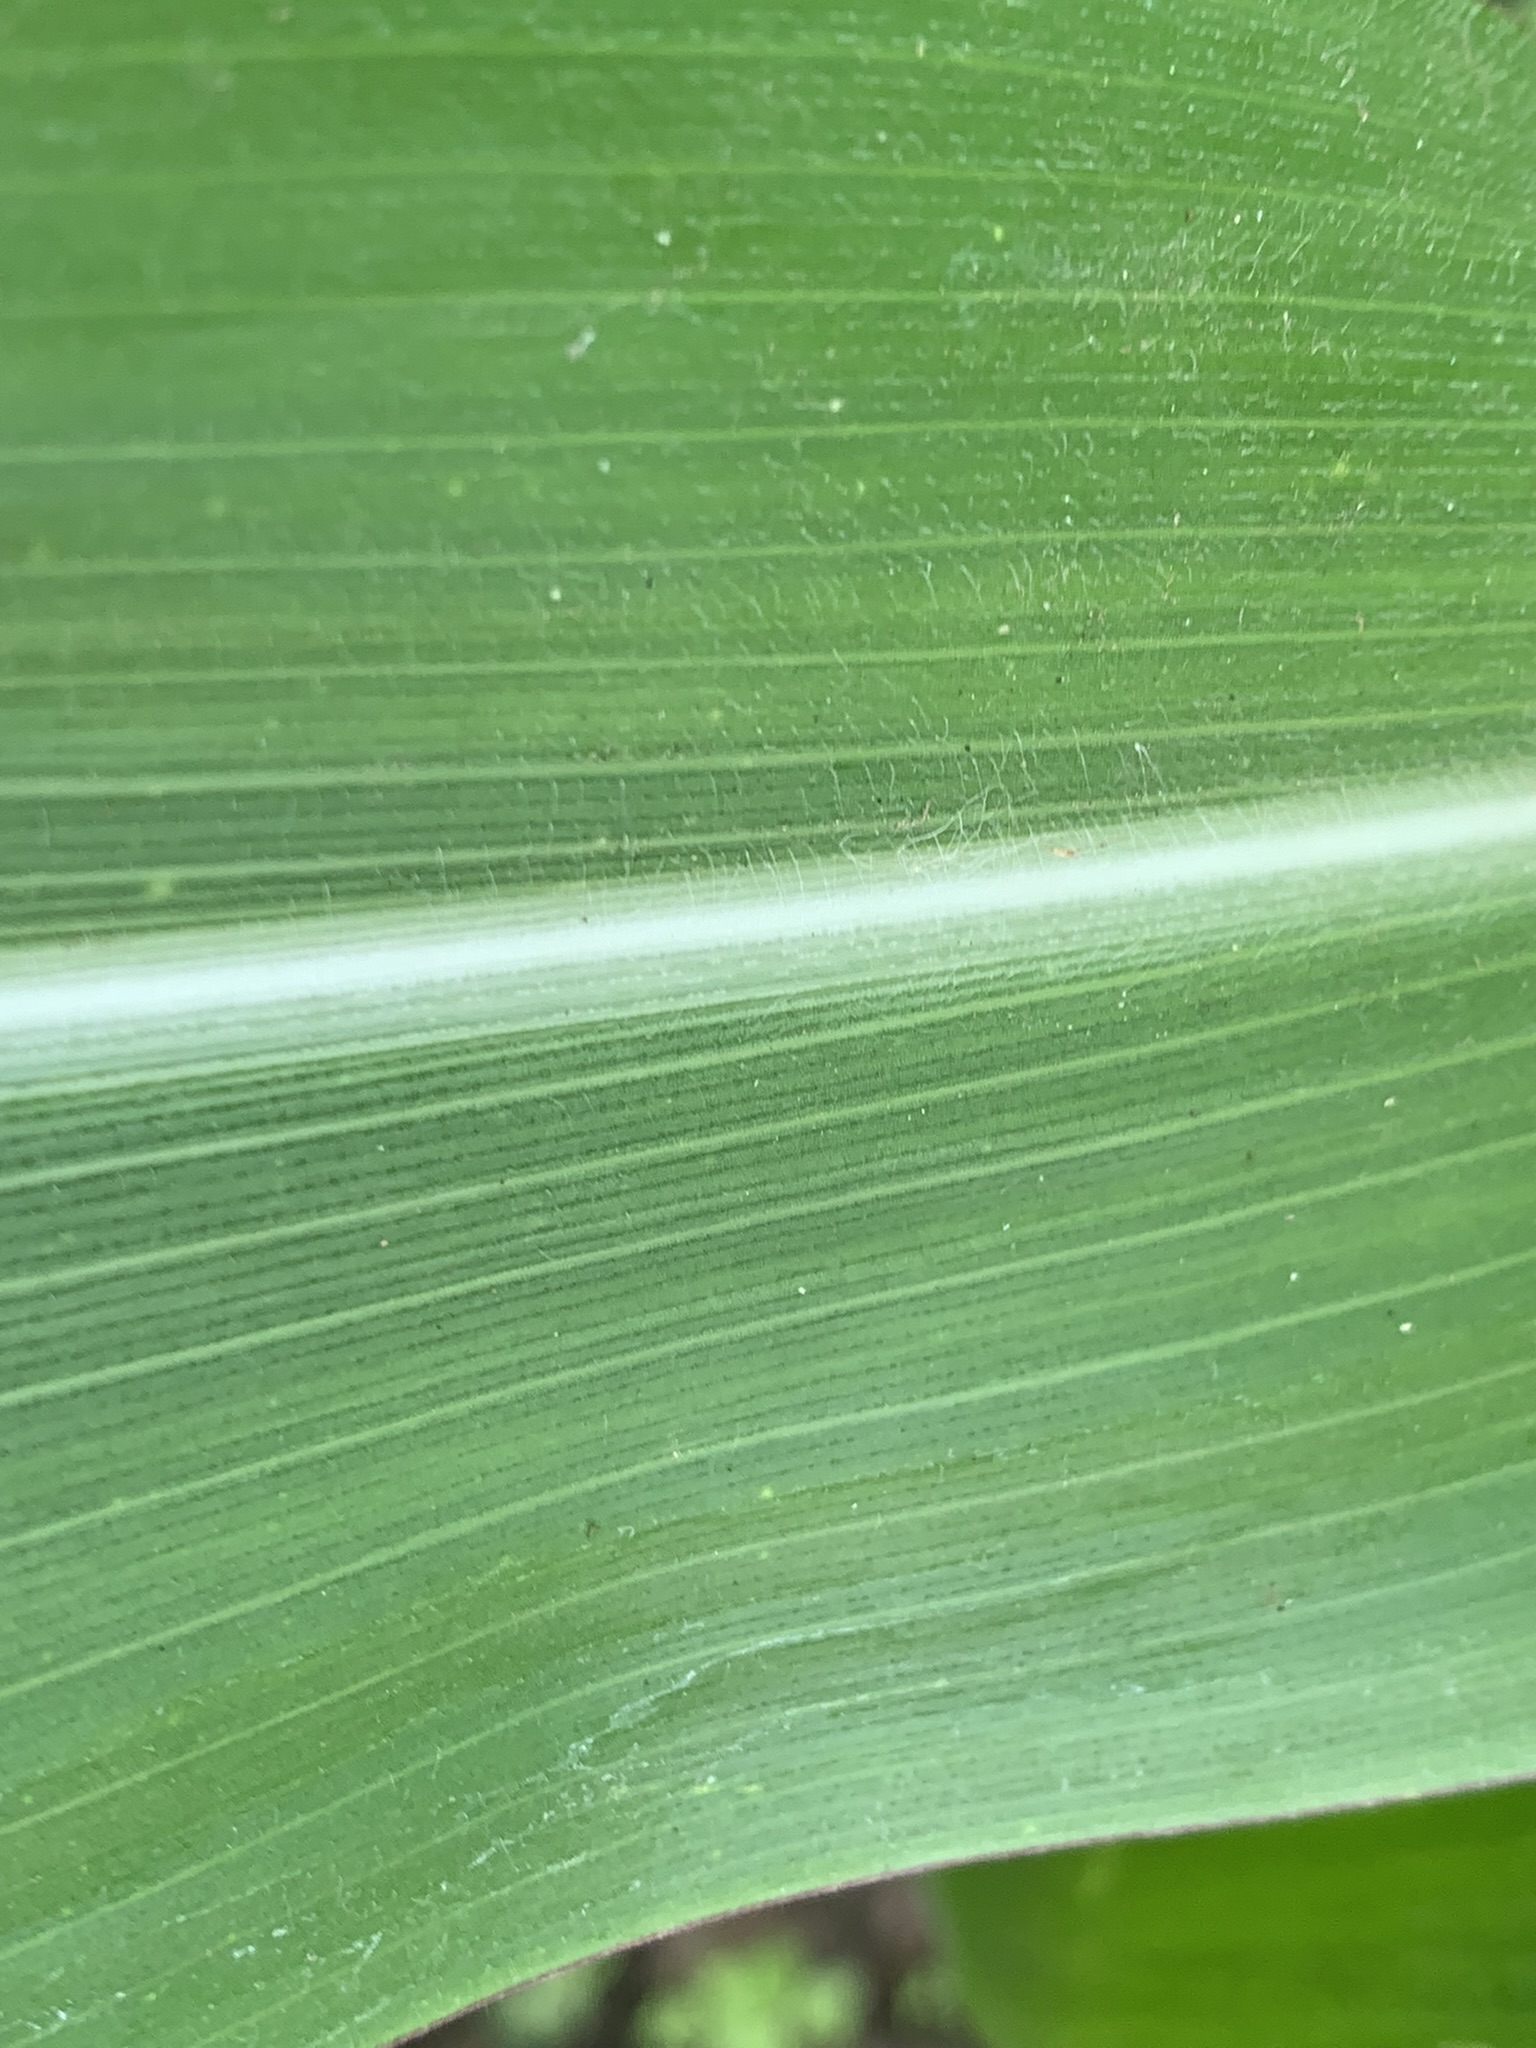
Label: Healthy